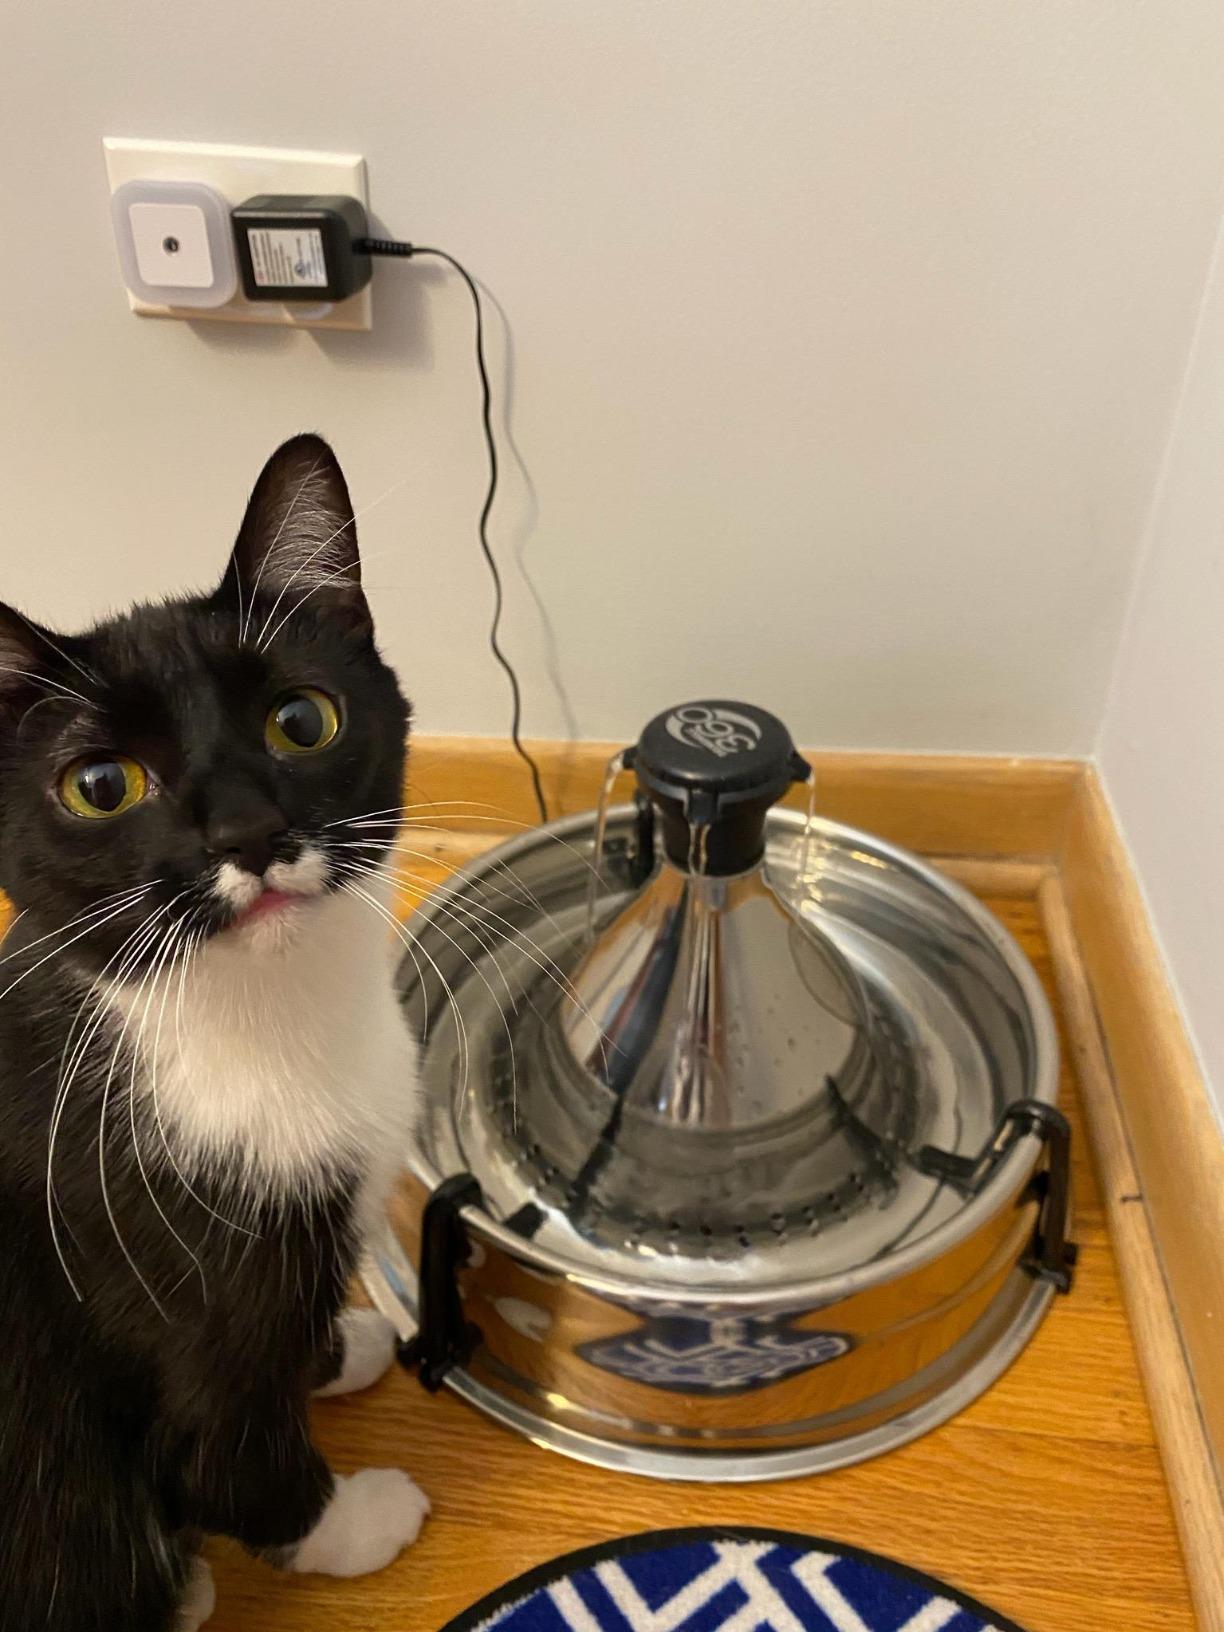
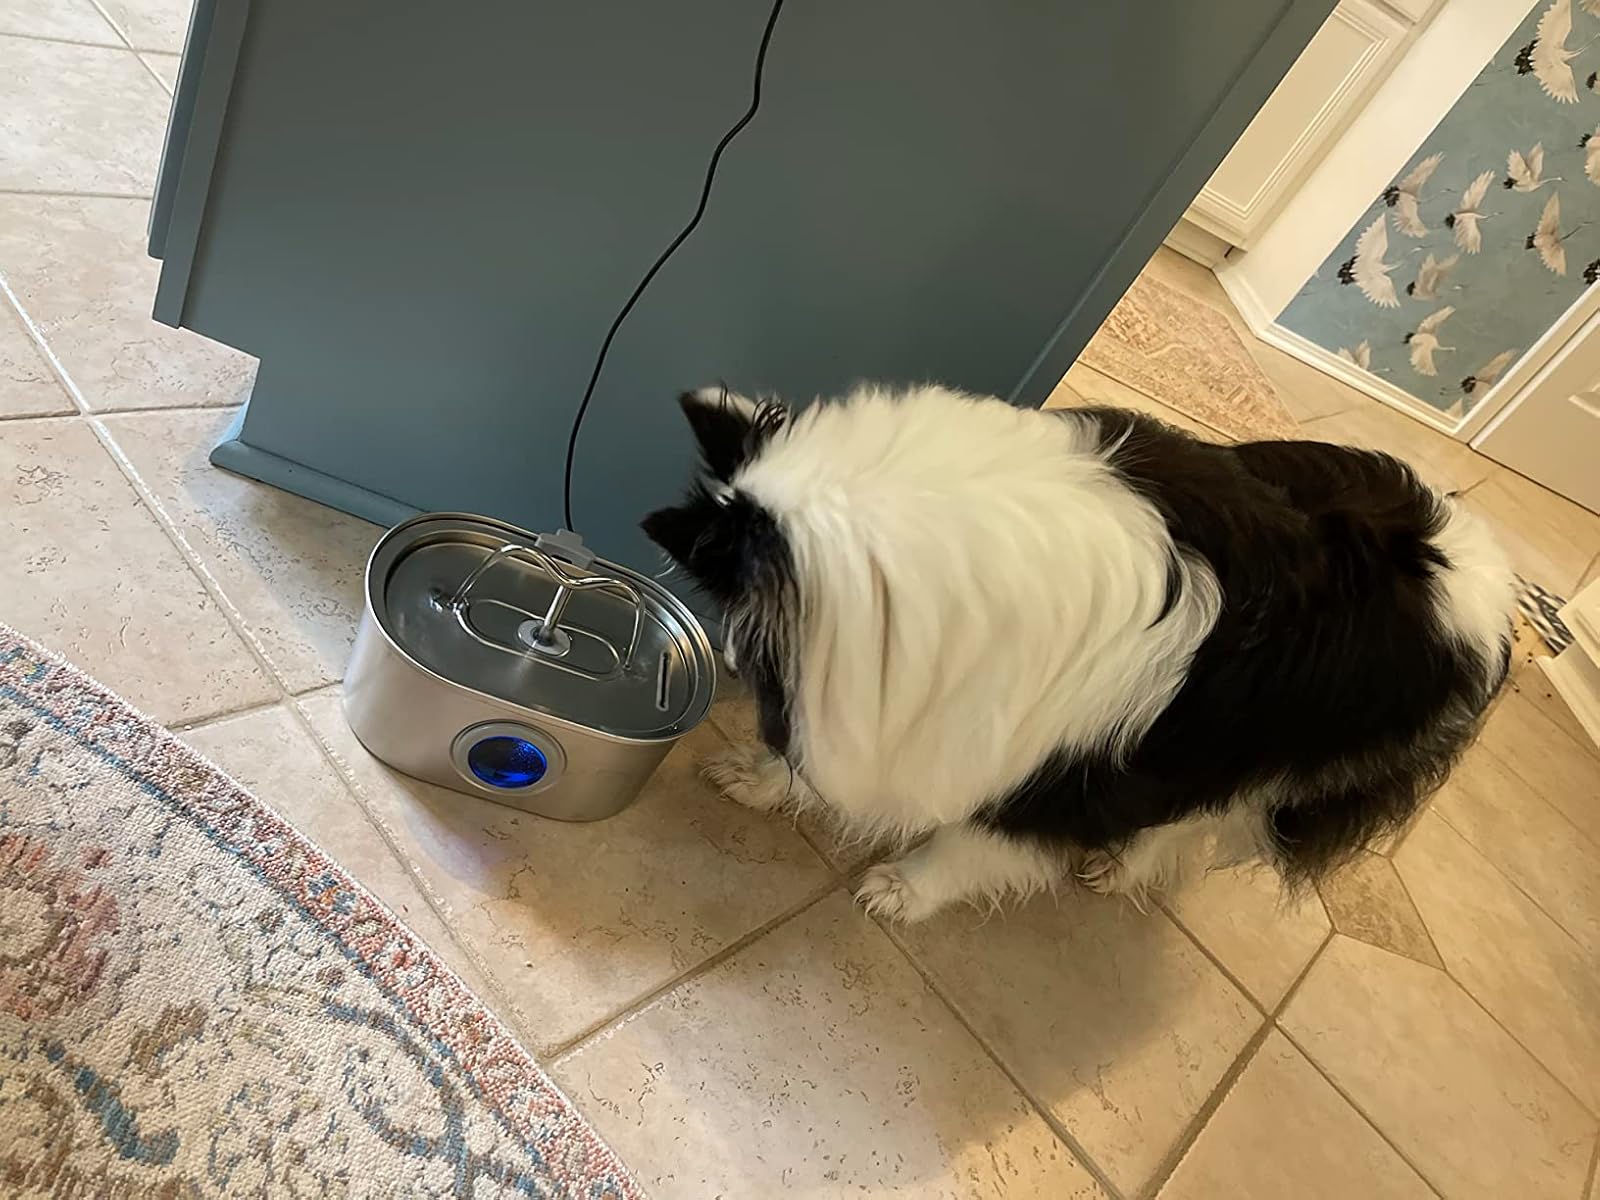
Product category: items_bowl
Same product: no